Tito–Šubašić Agreements

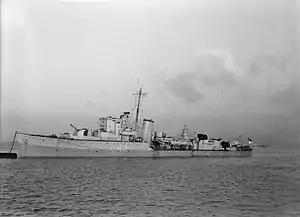
HMS "Blackmore" transported Tito to Vis to meet with Šubašić.

On 12 April 1944, British Prime Minister Winston Churchill began pressuring Peter II to appoint a former governor of the Banovina of Croatia, Ivan Šubašić, to the position of prime minister of the government-in-exile. Peter II complied on 1 June, and Šubašić accepted the position, returning from the United States where he had been living since 1941. Šubašić met with Tito on the Island of Vis two weeks later. Similarly, Churchill sent a letter to Tito ahead of the meeting, stating the importance the British government placed on a future agreement between him and the government-in-exile.